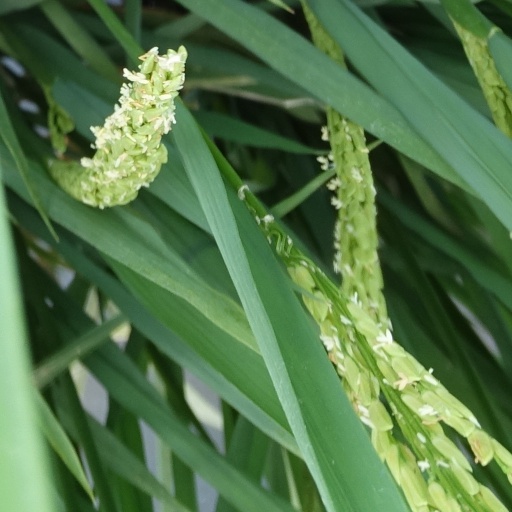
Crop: rice